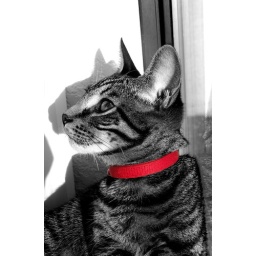
Koda sittin' in my window, black and white photo with a touch of red!